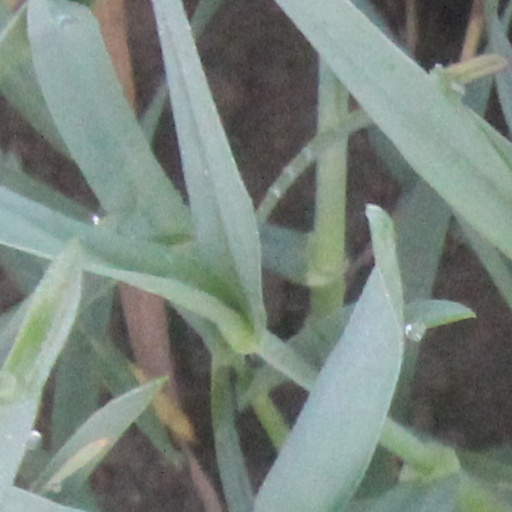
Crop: wheat